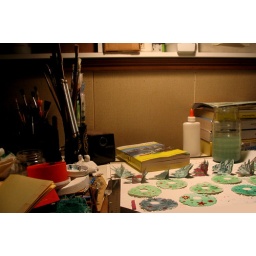
Wee hours in the studio: PVA, glue books (expired phone directories), old desk blotter, electric pencil sharpener, brushes...